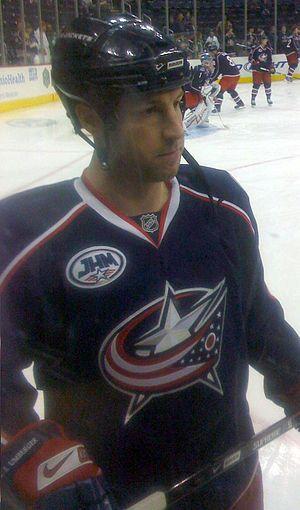
Richard Alan Umberger Jr., dit « R. J. Umberger » est un joueur professionnel retraité de hockey sur glace.